Hewlett-Packard 9100A

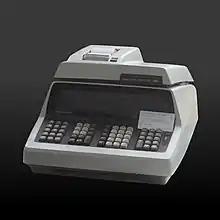
"The new Hewlett-Packard 9100A personal computer" is "ready, willing, and able... to relieve you of waiting to get on the big computer."

The Hewlett-Packard 9100A (HP 9100A) is an early programmable calculator (or computer), first appearing in 1968. HP called it a desktop calculator because, as Bill Hewlett said, "If we had called it a computer, it would have been rejected by our customers' computer gurus because it didn't look like an IBM. We therefore decided to call it a calculator, and all such nonsense disappeared."